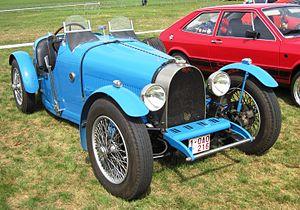
Teal T35 en Belgique